Patriot Prayer

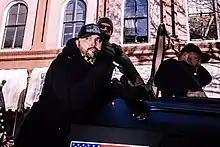
Gibson in 2020 at a gun rights rally in Richmond, Virginia

On August 29, 2020, Aaron Danielson, a Patriot Prayer supporter, was shot and killed after participating in a pro-Trump "caravan" during the ongoing George Floyd Protests in Portland. The alleged shooter, Michael Reinoehl, charged by police with second-degree murder, and a self-described antifa supporter, was shot and killed by police.